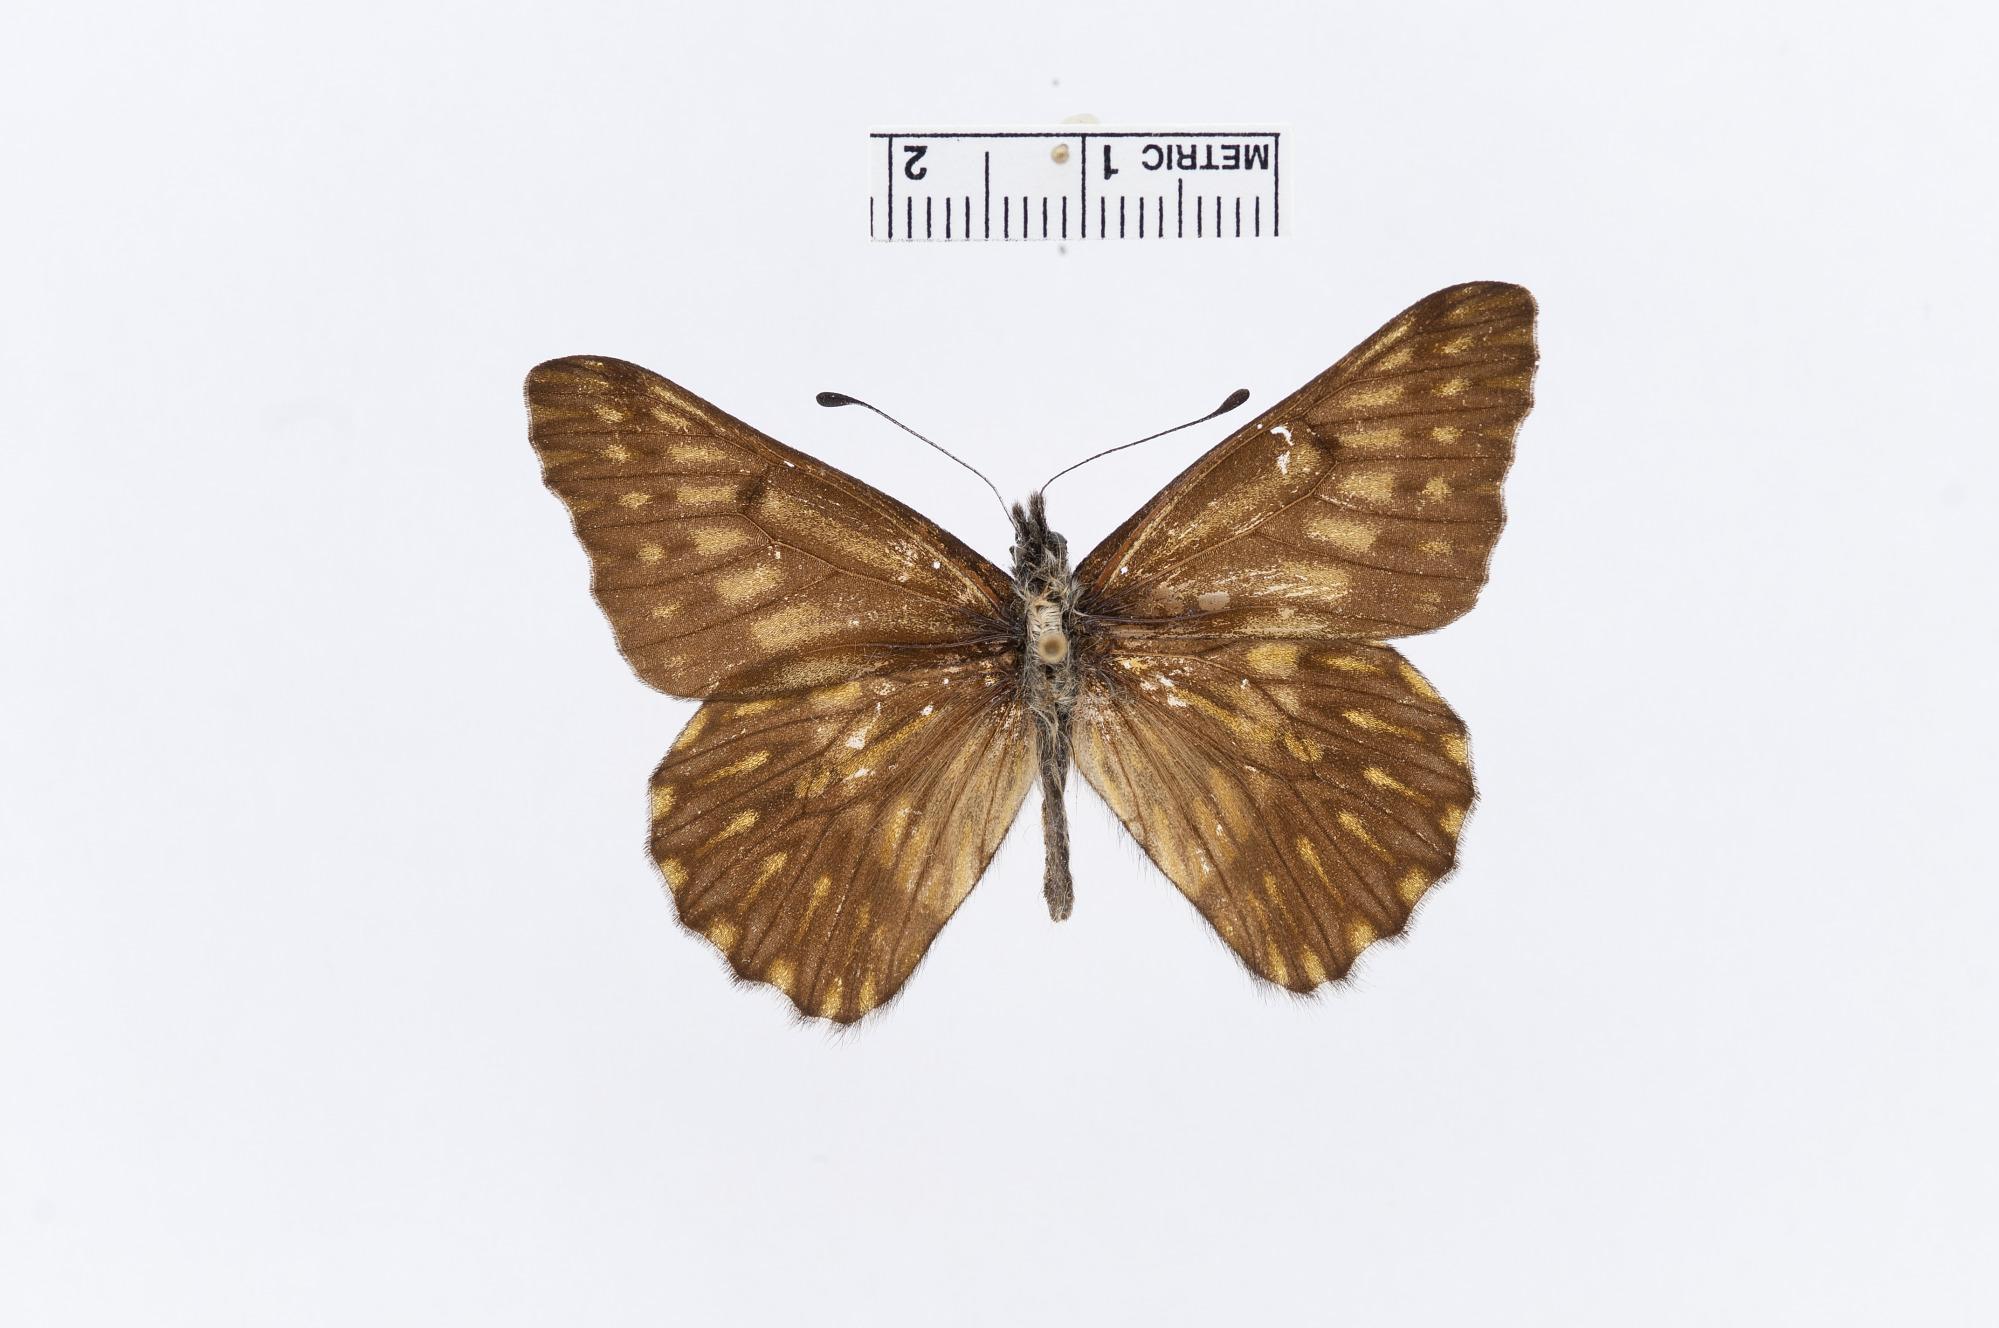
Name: Leodontoia semiramis salomon
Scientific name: Leodontoia semiramis salomon Eitschberger & Racheli, 1998
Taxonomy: Animalia, Arthropoda, Insecta, Lepidoptera, Pieridae, Pierinae
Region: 914
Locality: Morona-Santiago, Ecuador
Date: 23 Oct 1977